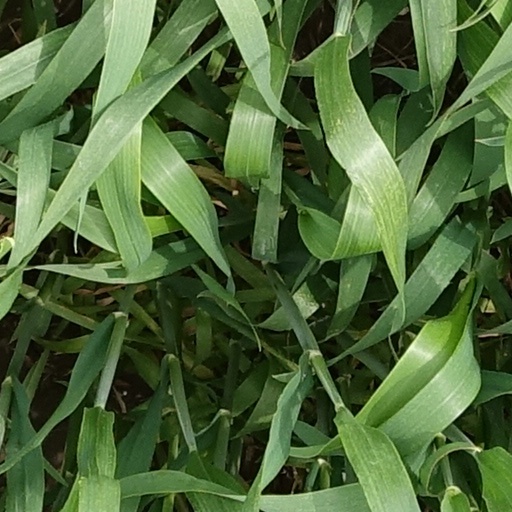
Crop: wheat